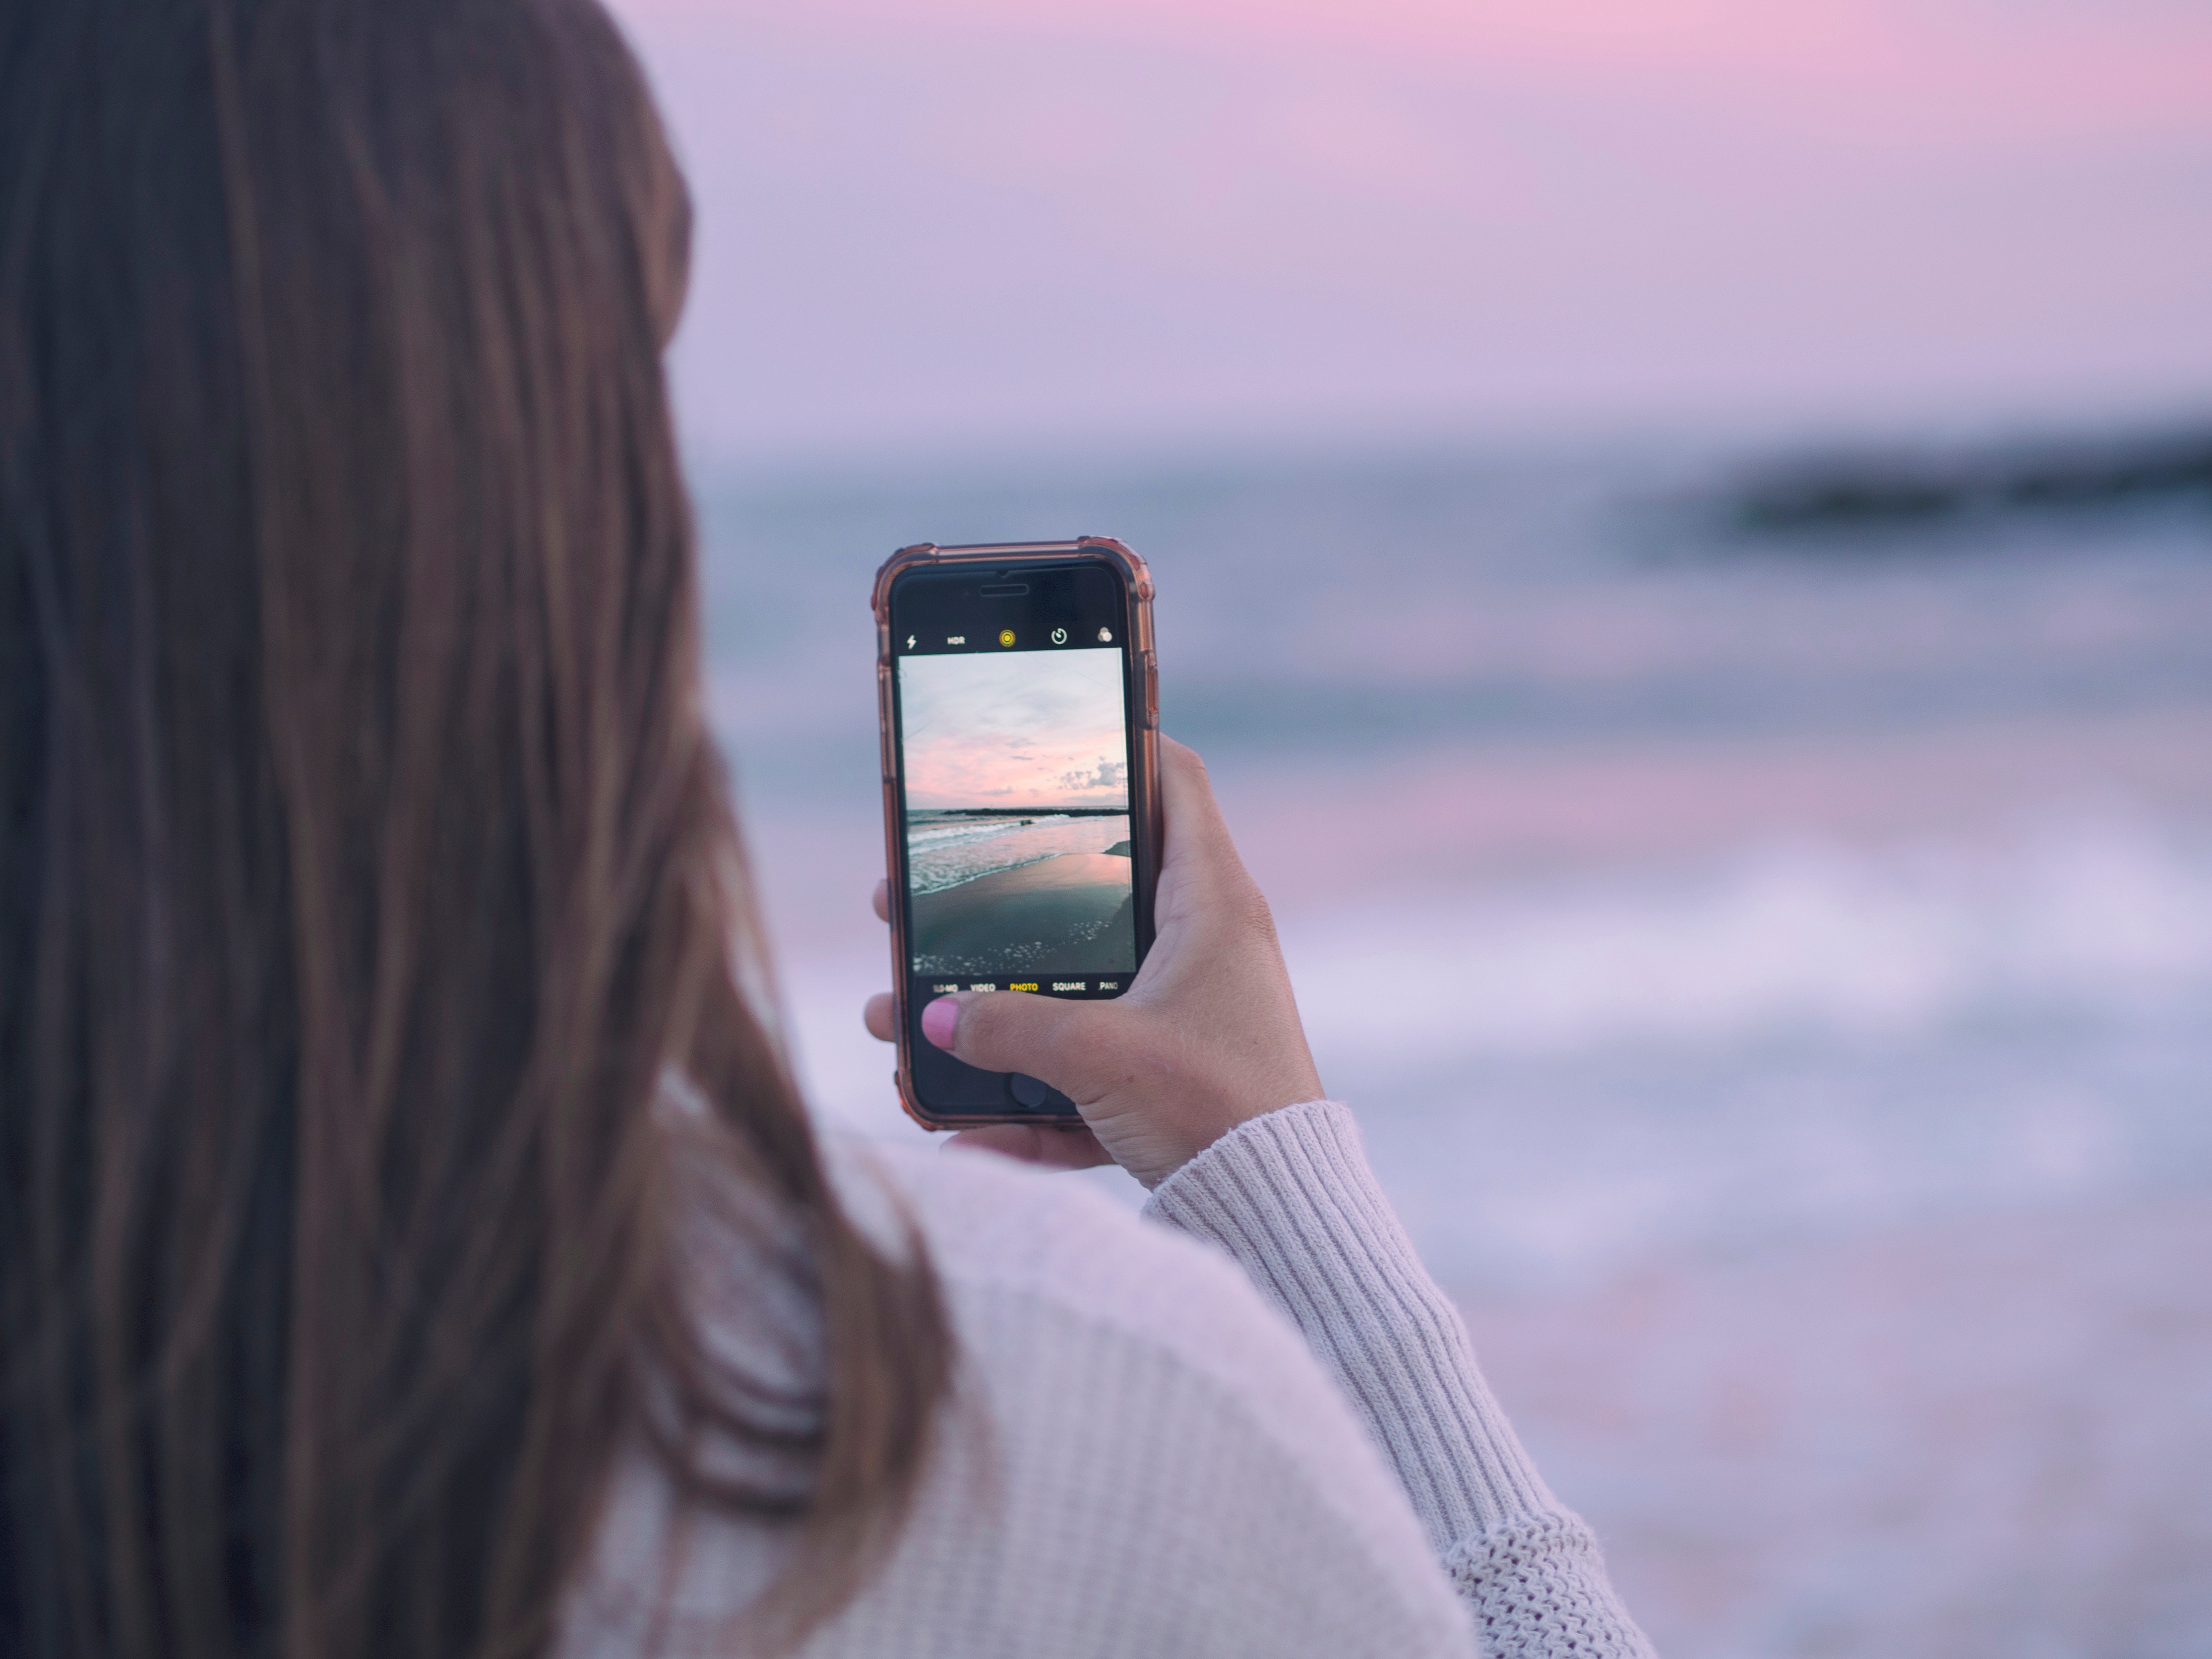
hand, sea, sky, girl, technology, photography, vacation, gadget, mobile phone, close up, electronic device, cellular network